1971 World Series

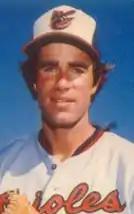
Jim Palmer

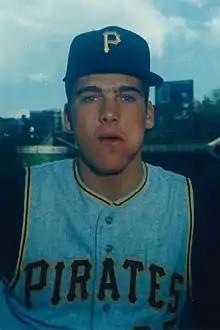
Richie Hebner

Following a one-day delay caused by the first World Series rainout in nine years, the Orioles took a series lead on Monday afternoon. Baltimore pounded six Pirate pitchers for 14 hits (all singles) and 11 runs, led by three hits and four RBI by Brooks Robinson, who drove in the first Oriole run in the second. In the fourth, with the bases loaded by a single, hit-by-pitch and walk, Davey Johnson's two-run single made it 3–0 Orioles and knocked starter Bob Johnson out of the game. Two walks by Bruce Kison forced in another run to make it 4–0 Orioles. In the fifth, after two singles, Elrod Hendricks's two-run single, aided by an error and Robinson's single, made it 7–0 Orioles. After another single, Bob Veale relieved Moose and allowed two walks to load the bases and force in another run. Don Buford's groundout and Merv Rettenmund's RBI single made it 10–0 Orioles. Robinson's RBI single next inning off of Bob Miller capped the Orioles' scoring. Jim Palmer pitched seven shutout innings and helped himself the easy way by drawing two bases-loaded walks for two RBIs - the only time this has happened in a World Series game. The Pirates got their runs in the eighth when Richie Hebner hit a three-run homer